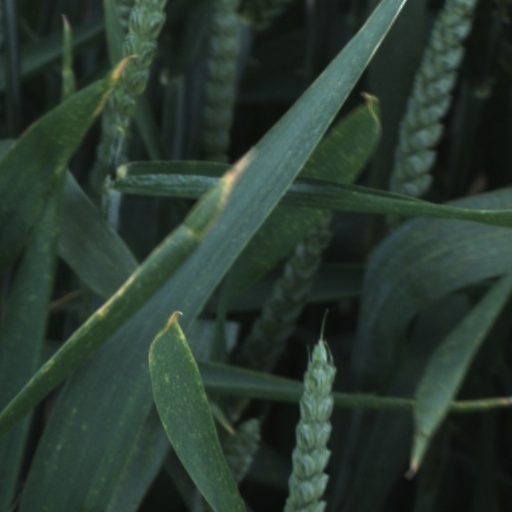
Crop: wheat